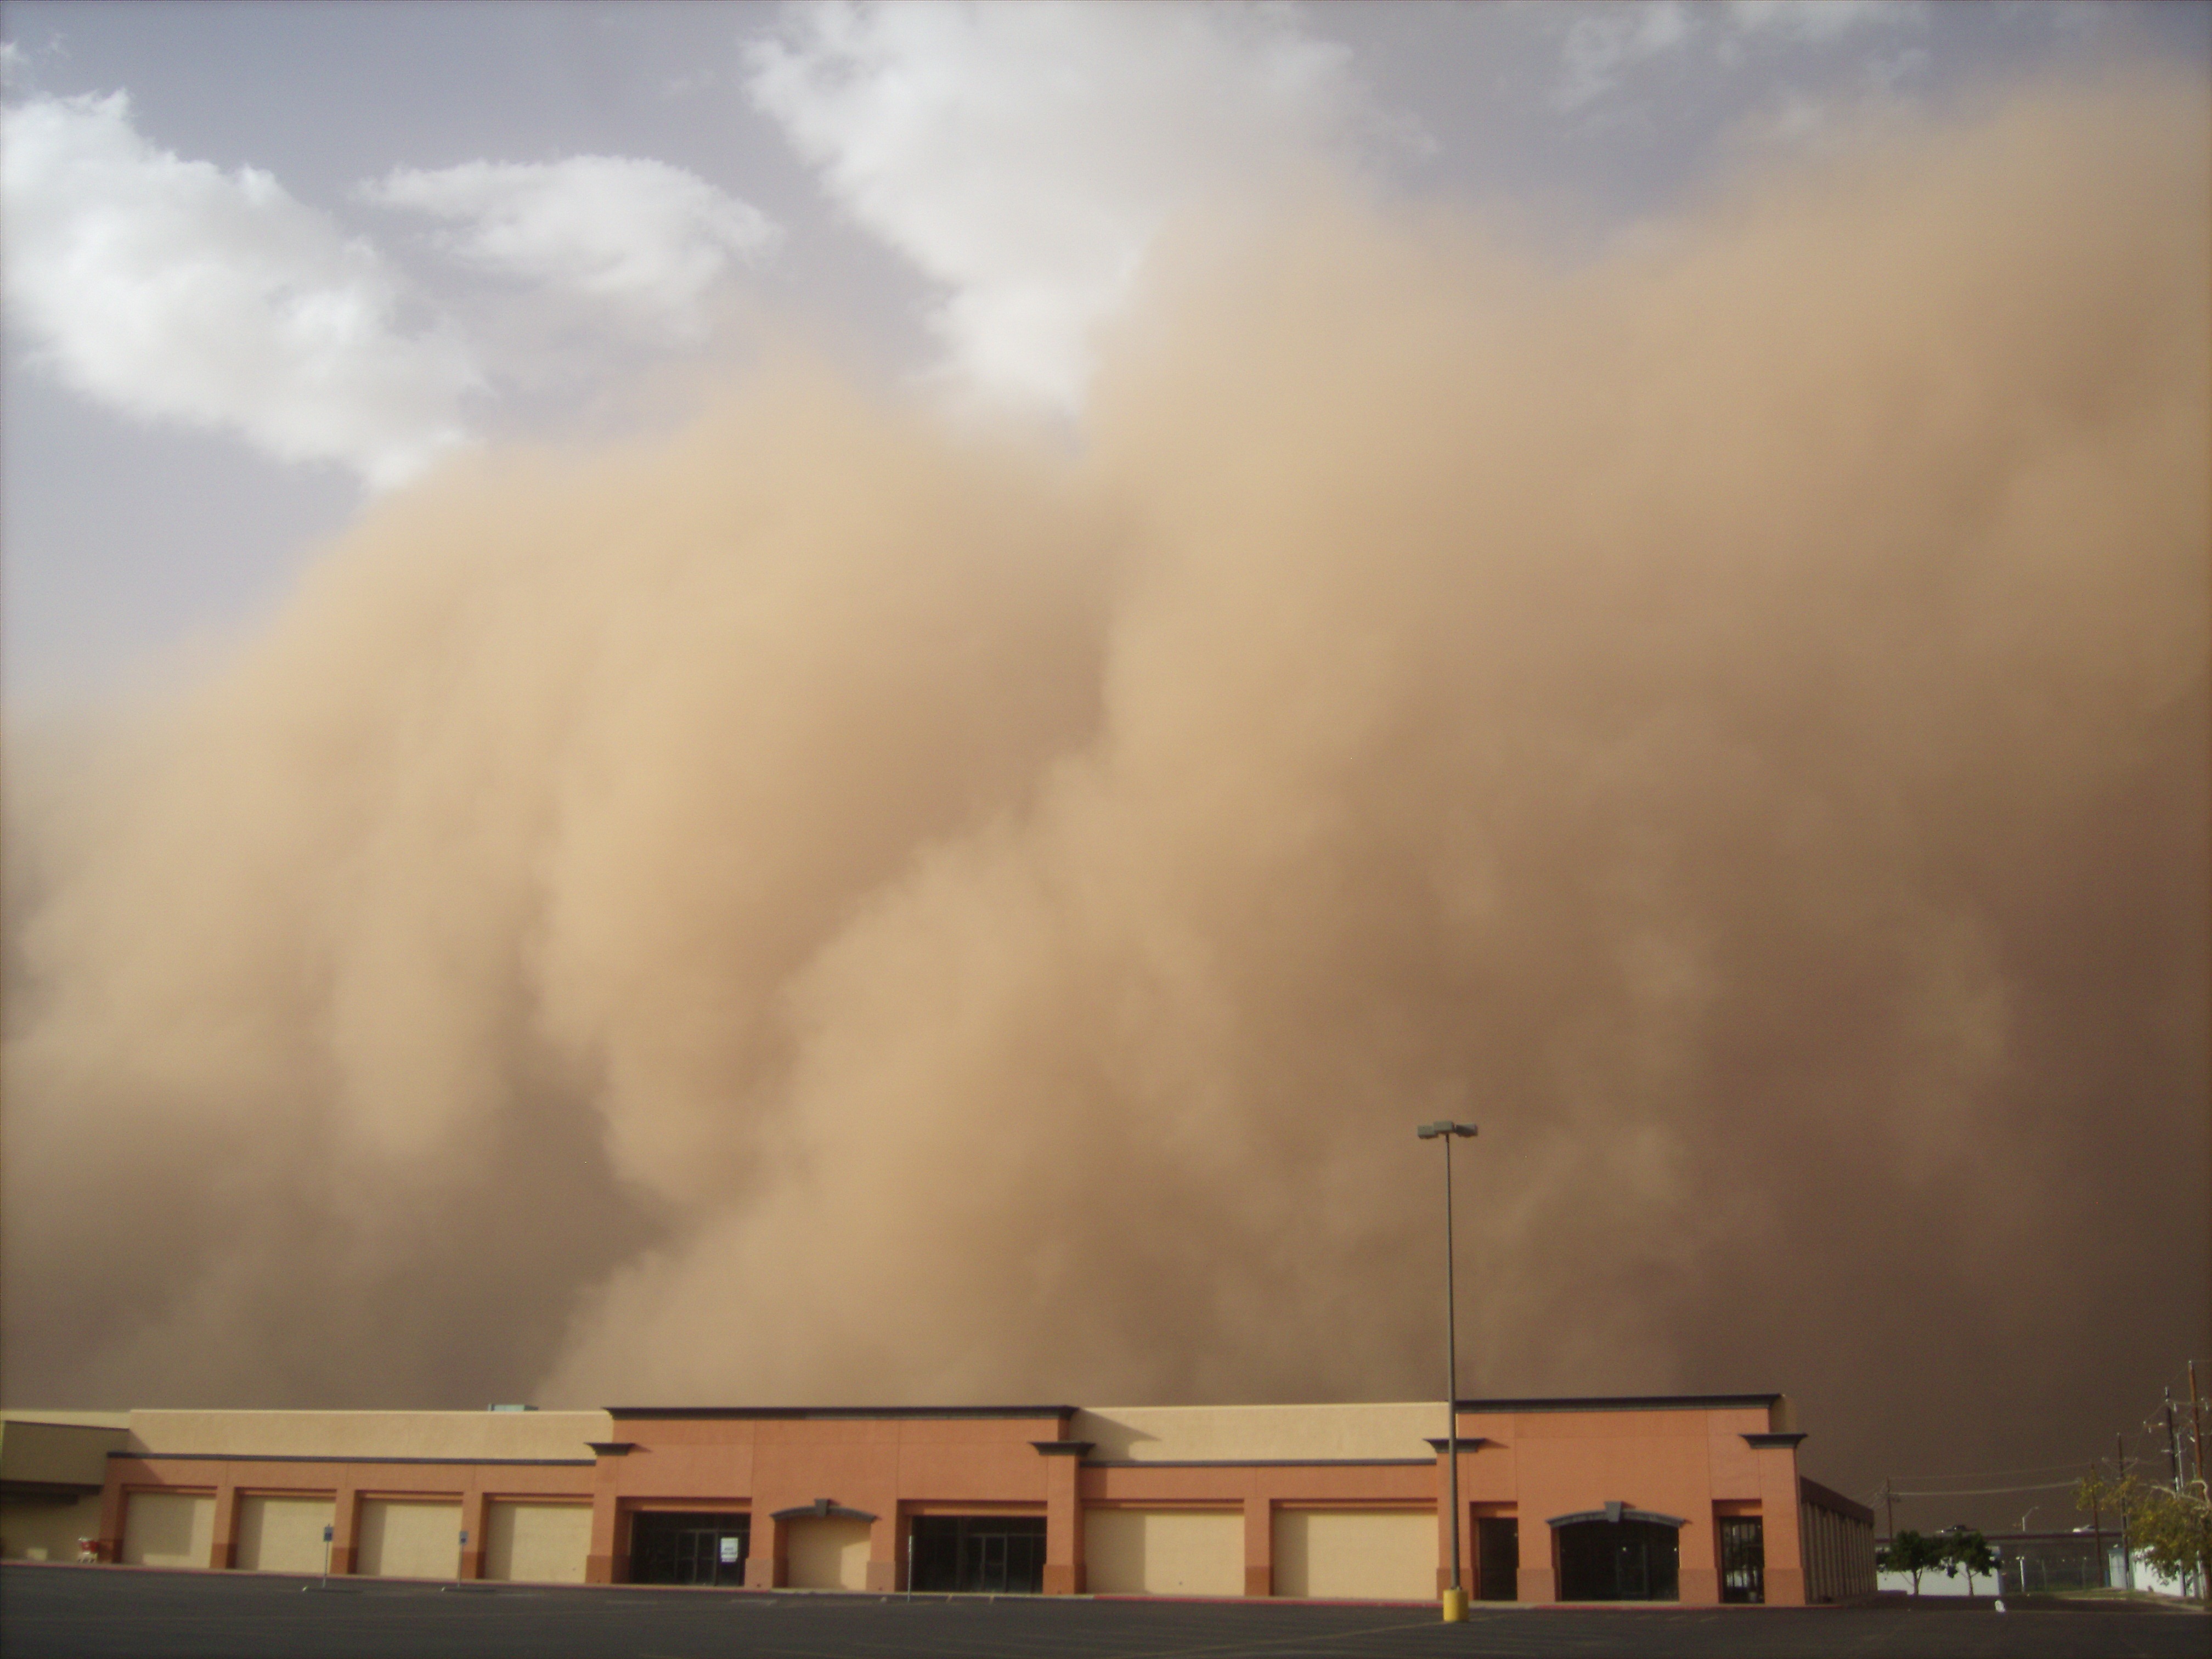
sand, cloud, sky, sunlight, atmosphere, dirt, weather, storm, fire, dust, sandstorm, meteorological phenomenon, atmospheric phenomenon, sand flood, haboob